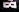
Number: 8